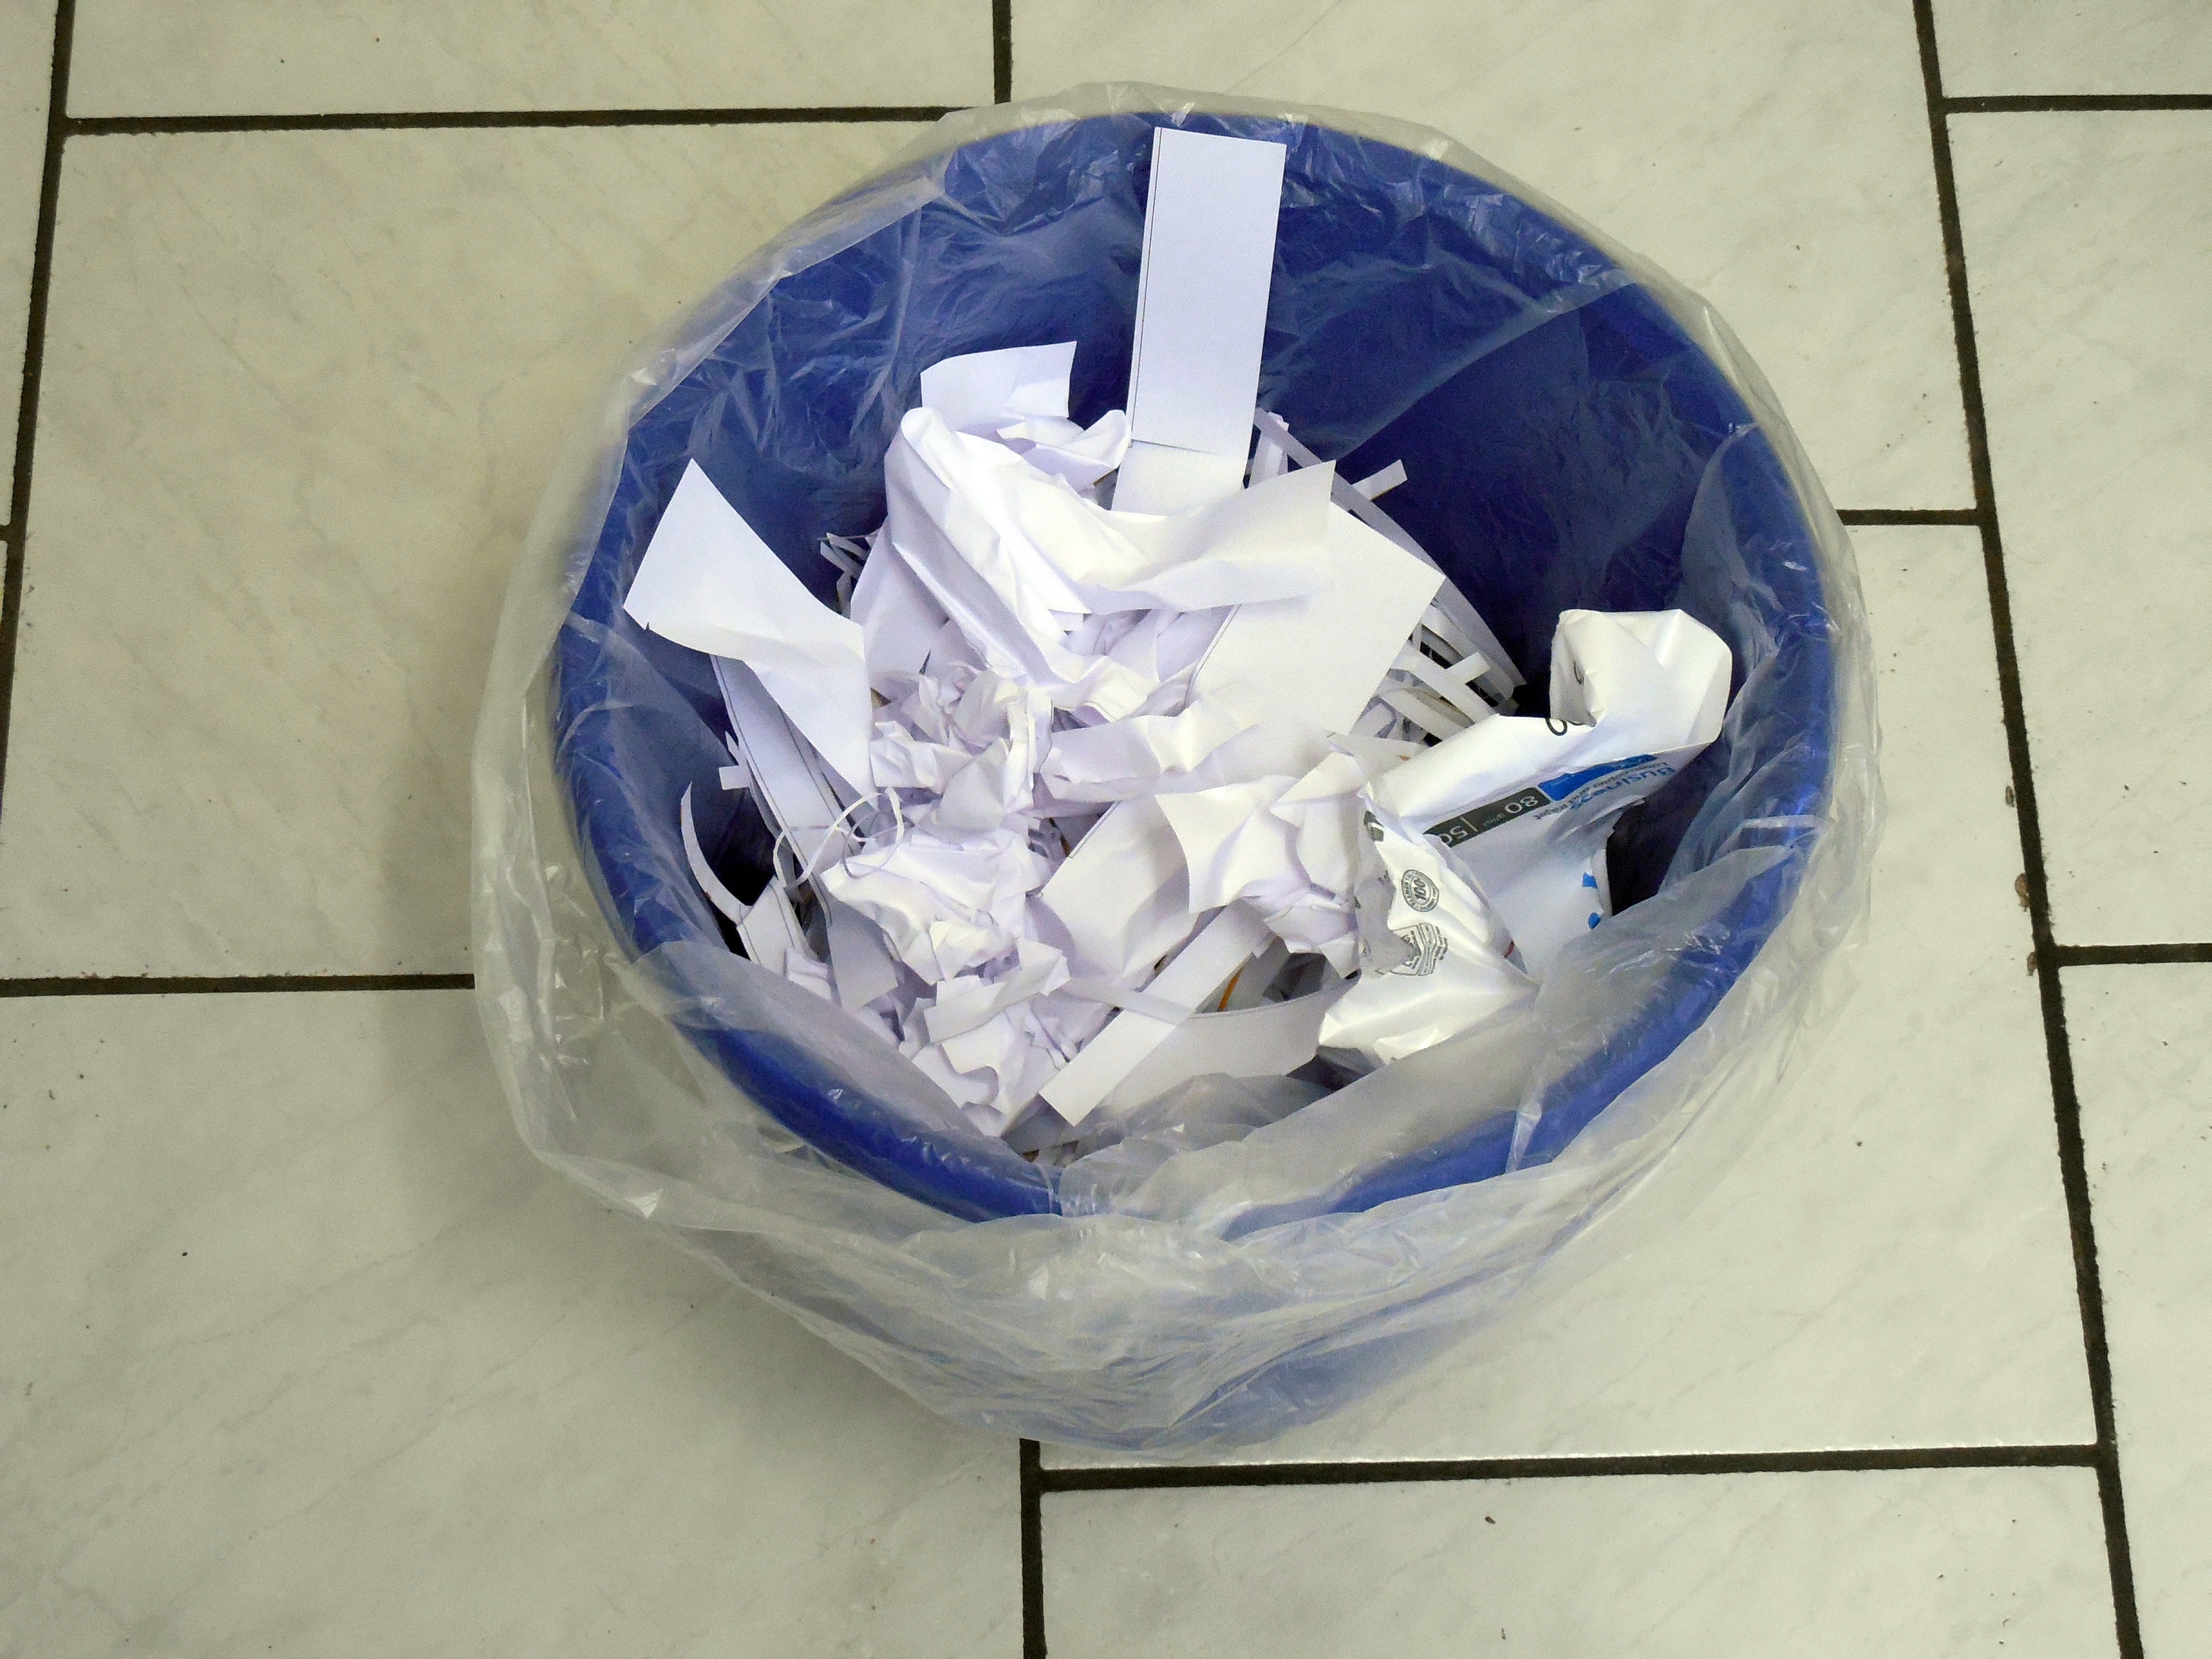
white, wheel, glass, blue, clothing, paper, material, waste, garbage, recycle bin, throw away, waste paper, paper pile